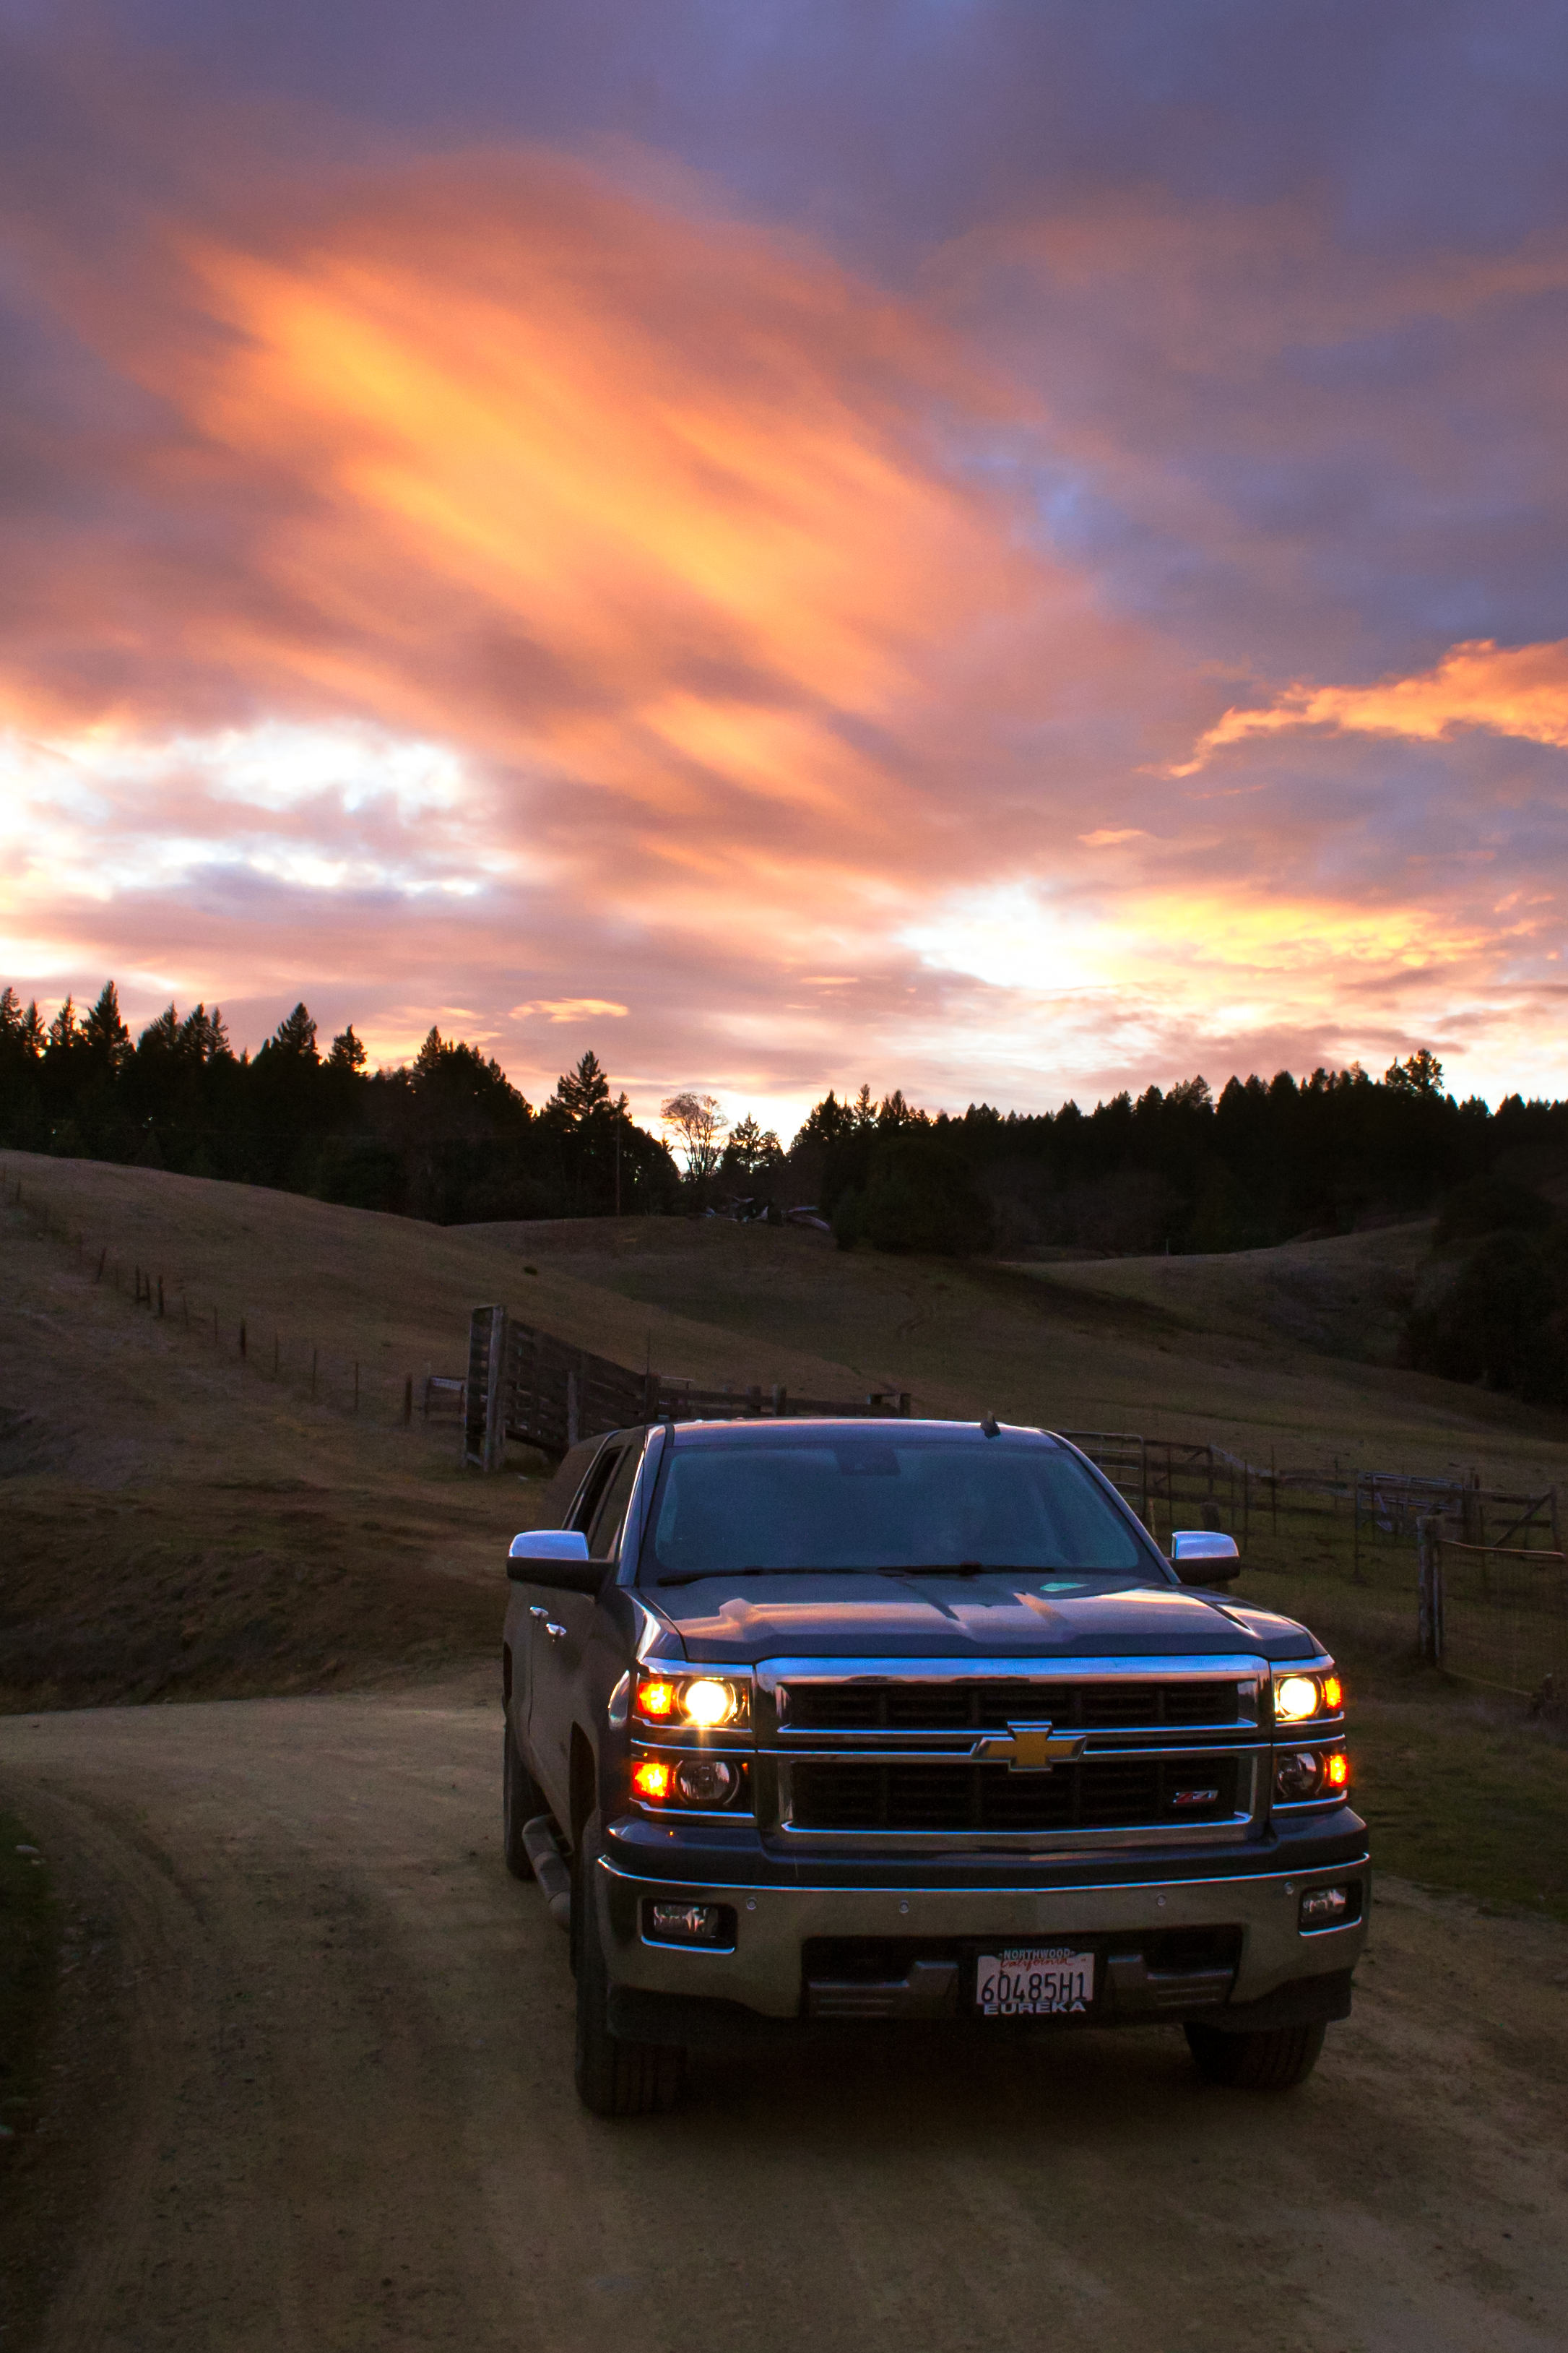
fence, sky, sunset, road, car, dusk, evening, orange, truck, vehicle, dirt, fire, california, trees, hills, clouds, fields, dirtroad, northern, chevrolet, screenshot, ettersburg, gm, pickup truck, automobile make, off roading